Der Gerechte kömmt um (motet)

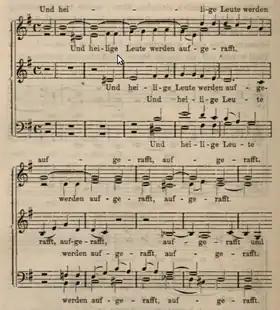
Start of "Und heilige Leute werden aufgerafft" (voices only), edited by Karl Hermann Bitter (1872)

The setting of the third phrase, bars 28–38, ends on a harmonically surprising cadence, which, according to Grubbs, prefigures passages from Johannes Brahms's 19th-century "German Requiem", Op. 45. The last phrase before the instrumental intermezzo is repeated. The fifth phrase is set homophonically. The sixth phrase is, like the fourth, repeated. According to Gardiner, the composition culminates in the bar of silence between the seventh phrase and the coda of the last phrase.